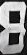
Number: 8